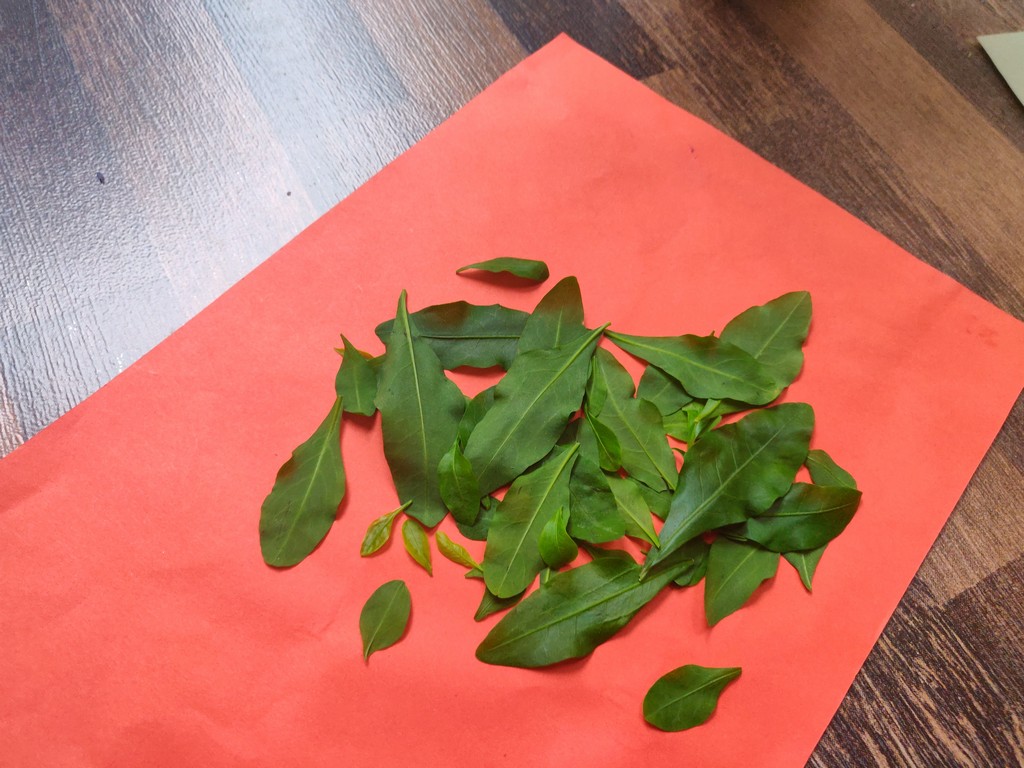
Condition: Healthy
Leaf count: multiple
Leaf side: unknown